Robert Samut Hall

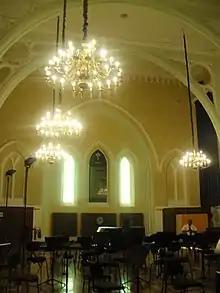
Interior of the hall

The church was given to the government in the early 1970s. On 4 April 1975, the building was inaugurated as a centre for cultural activities and renamed Robert Samut Hall. The hall houses an interesting 2 manual pneumatic Willis organ.